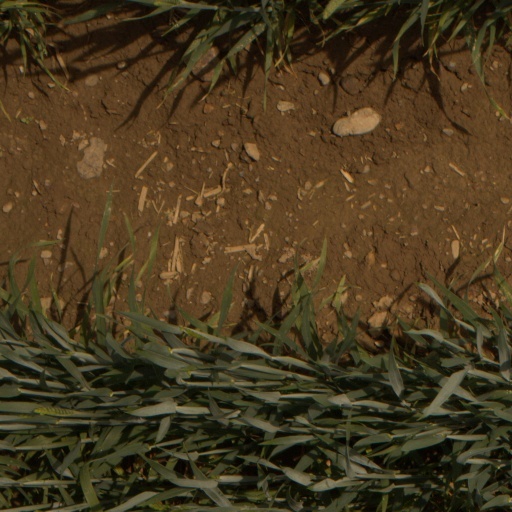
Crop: wheat